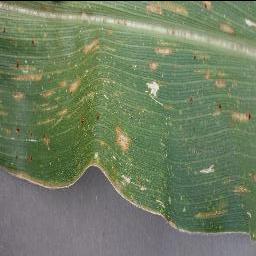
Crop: corn
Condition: (maize)_cercospora_spot_gray_spot